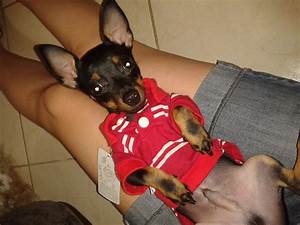
Label: dog